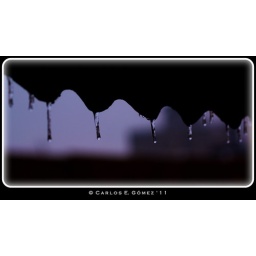
Watching frozen water drops in the window (28 / 365)